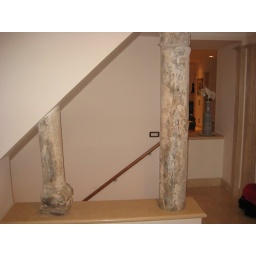
Original Rome stone pillars remain standing and built around in the apartment kitchen.